Drawn to Life: Two Realms

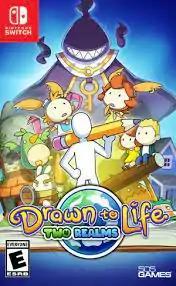
North American Nintendo Switch cover art

Drawn to Life: Two Realms is a puzzle-platform game developed by Digital Continue and published by 505 Games. The game is a sequel to 2009's "" and was released on December 7, 2020.